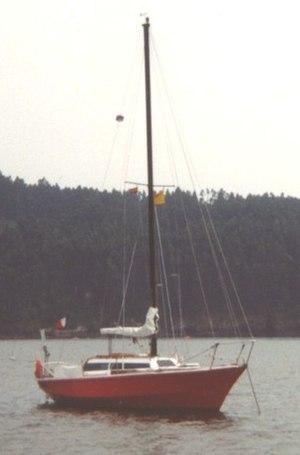
Vue générale d'un Sing Sing en contreplaqué.
Sing-Sing est un voilier quillard de 8 m conçu d'après la jauge de la Quarter Ton class. Michel Joubert en est l'architecte en 1971. Une vingtaine d'unités fut construite en amateur comme par des chantiers et on en retrouve dans différents matériaux : acier, contreplaqué, aluminium et composite polyester. C'est le deuxième plan de l'architecte, après l'Arès.